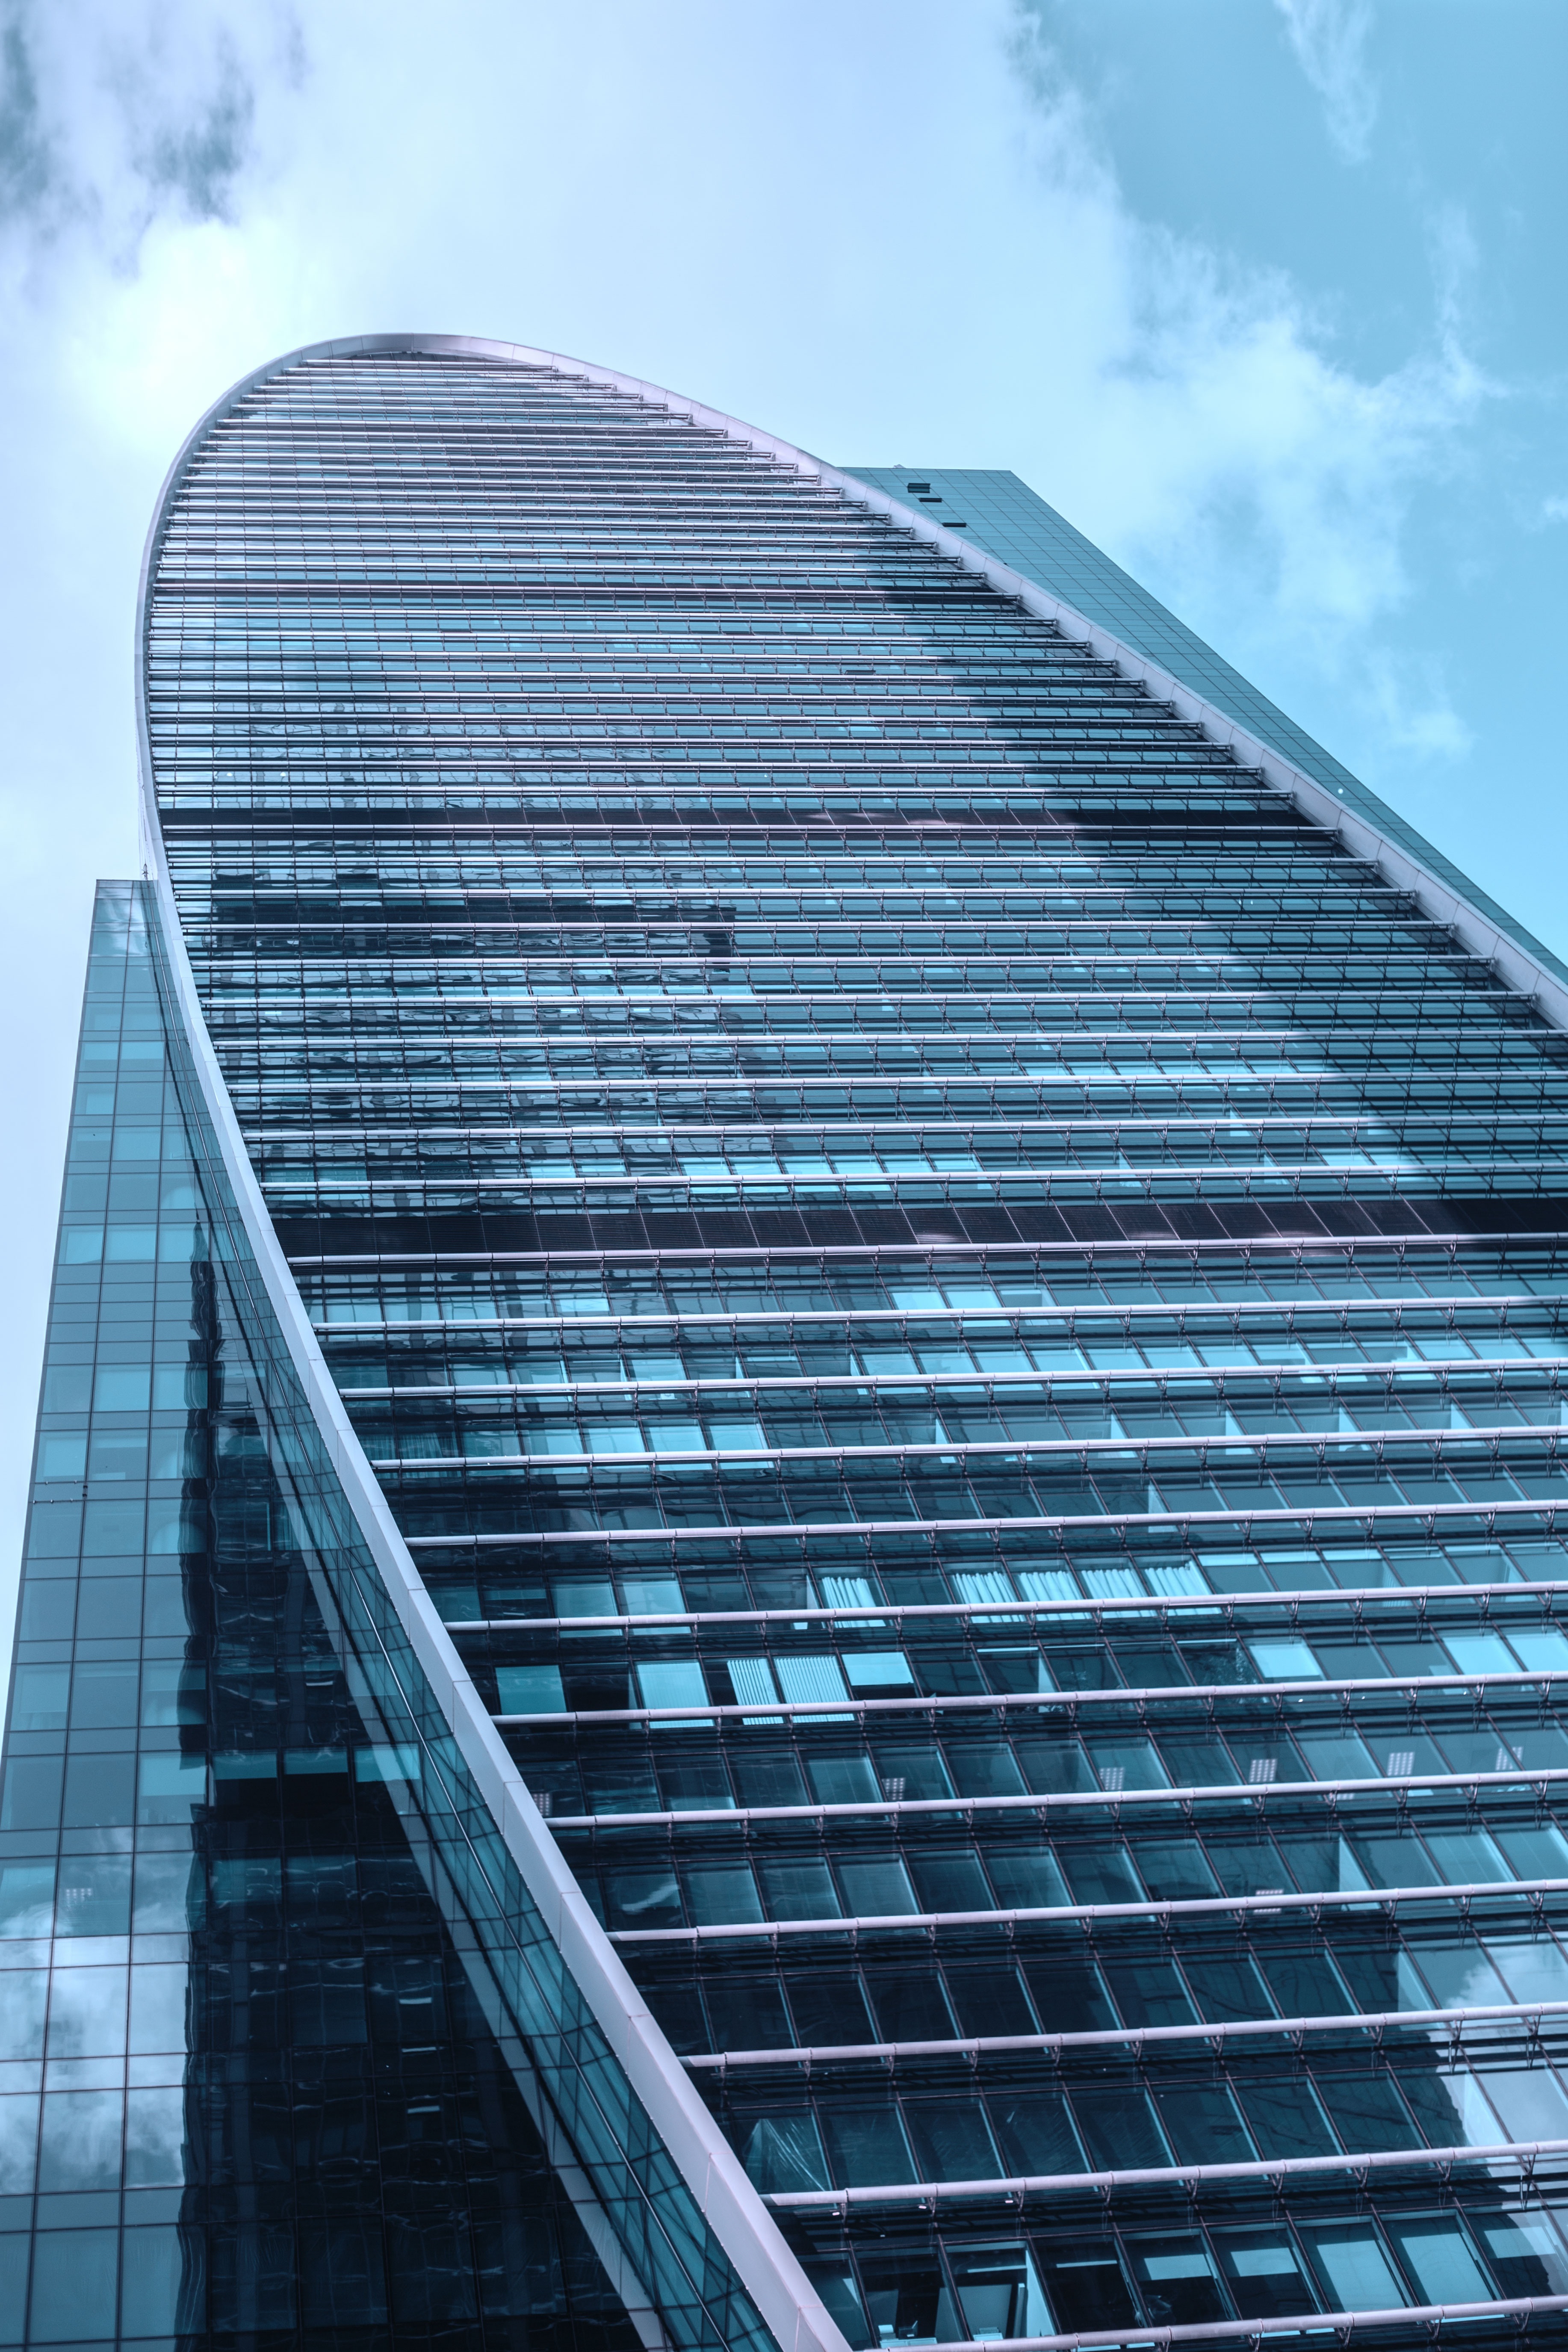
architecture, sky, street, window, glass, building, city, skyscraper, downtown, line, reflection, landmark, facade, blue, business, tower block, high rise, blue sky, skyscrapers, symmetry, moscow, russia, shape, headquarters, 2017, metropolis, moscow city, dark blue sky, megalopolis, multistory building, office center, urban area, metropolitan area